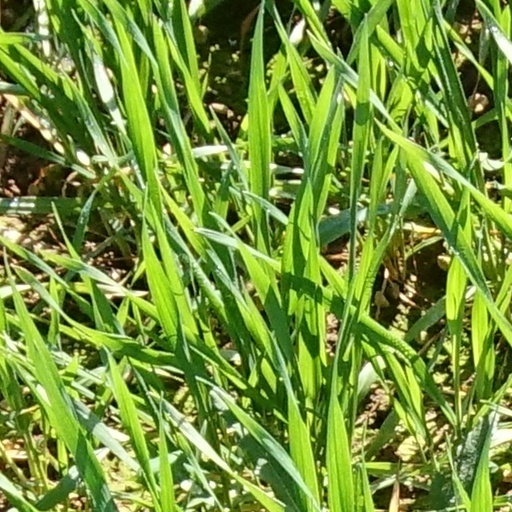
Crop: wheat